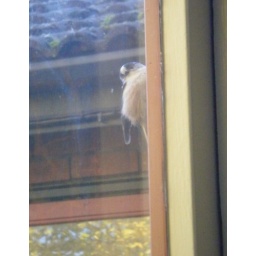
Baby bird looking in my kitchen window one morning and watched and listened to me for about an hour